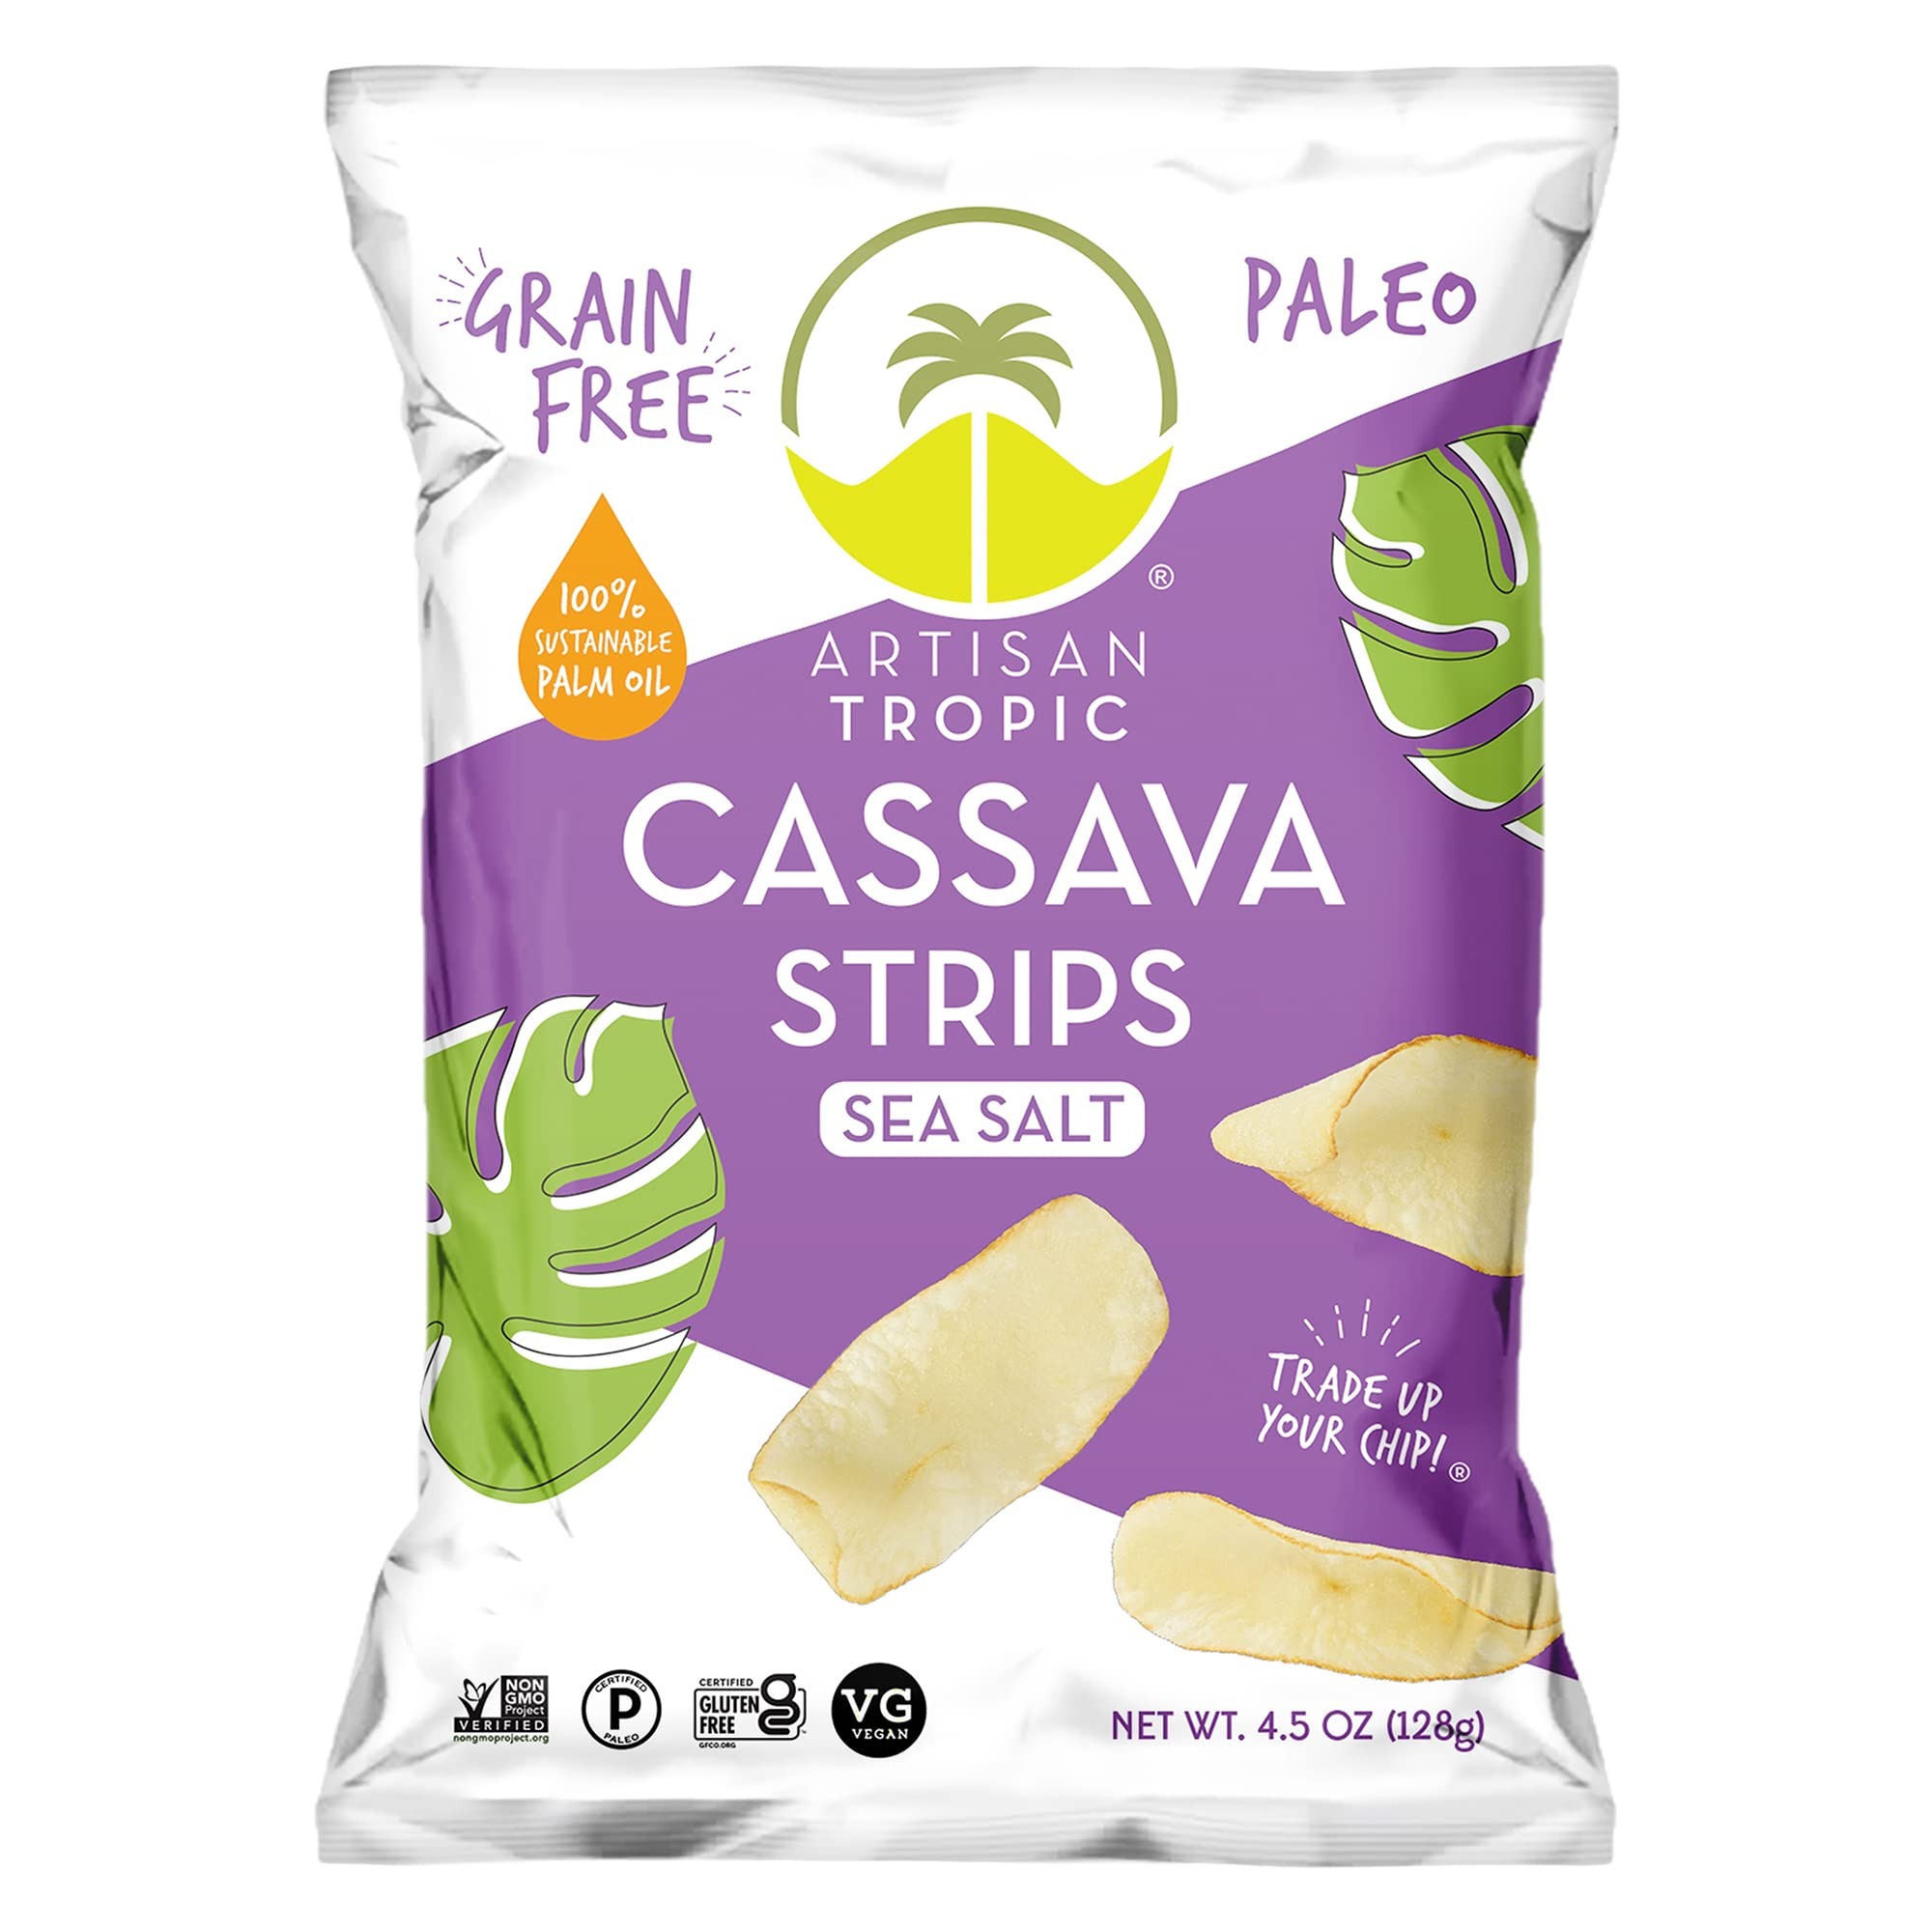
Item Name: Artisan Tropic Your Tasty & Healthy Snack Strips, Plantain, 4.5 Ounce (Pack of 2)
Bullet Point 1: Great Source of Resistant Starch
Bullet Point 2: Cooked in sustainable, non-hydrogenated palm oil
Bullet Point 3: Made from hand selected plantains
Bullet Point 4: Amazing Taste!
Bullet Point 5: Vegan, Non-GMO, Gluten-Free, Preservative-Free
Value: 9.0
Unit: Ounce

Price: 26.31